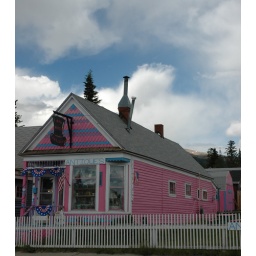
A little pink house in the mountains of Colorado.